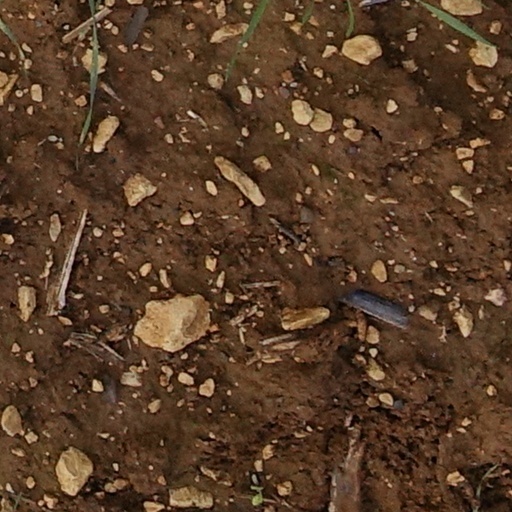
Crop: wheat